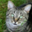
Label: cat